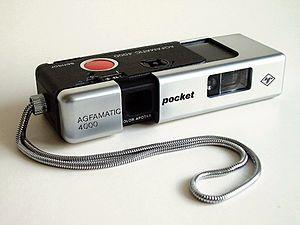
Agfa-Gevaert est une entreprise belge, basée en Flandre. Elle est issue de la fusion en 1964 des sociétés Agfa et Gevaert. Elle fabriquait des pellicules et du papier pour la photographie ainsi que du matériel de photographie et de cinéma amateur. Elle s'est reconvertie dans l'industrie de l'imagerie.